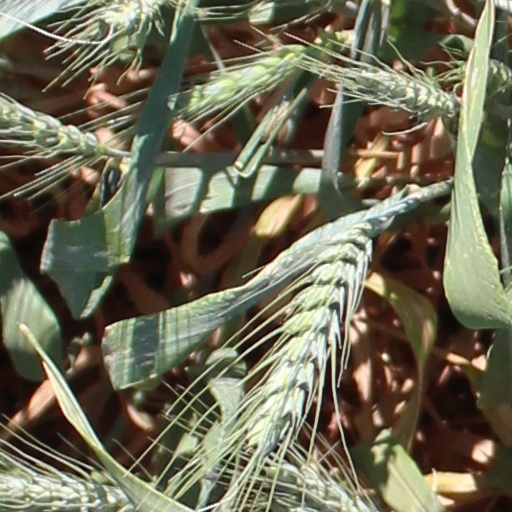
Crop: wheat